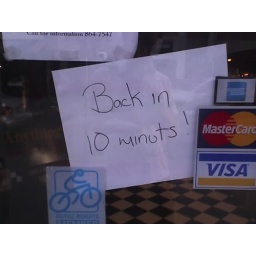
this was hanging in the window of &amp;quot;Anything's PASTAble&amp;quot; restaurant in Burlington, VT. nice spelling.taken on a razr phone camera